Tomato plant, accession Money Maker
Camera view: vertical (180 deg); turntable rotation: 30 degrees
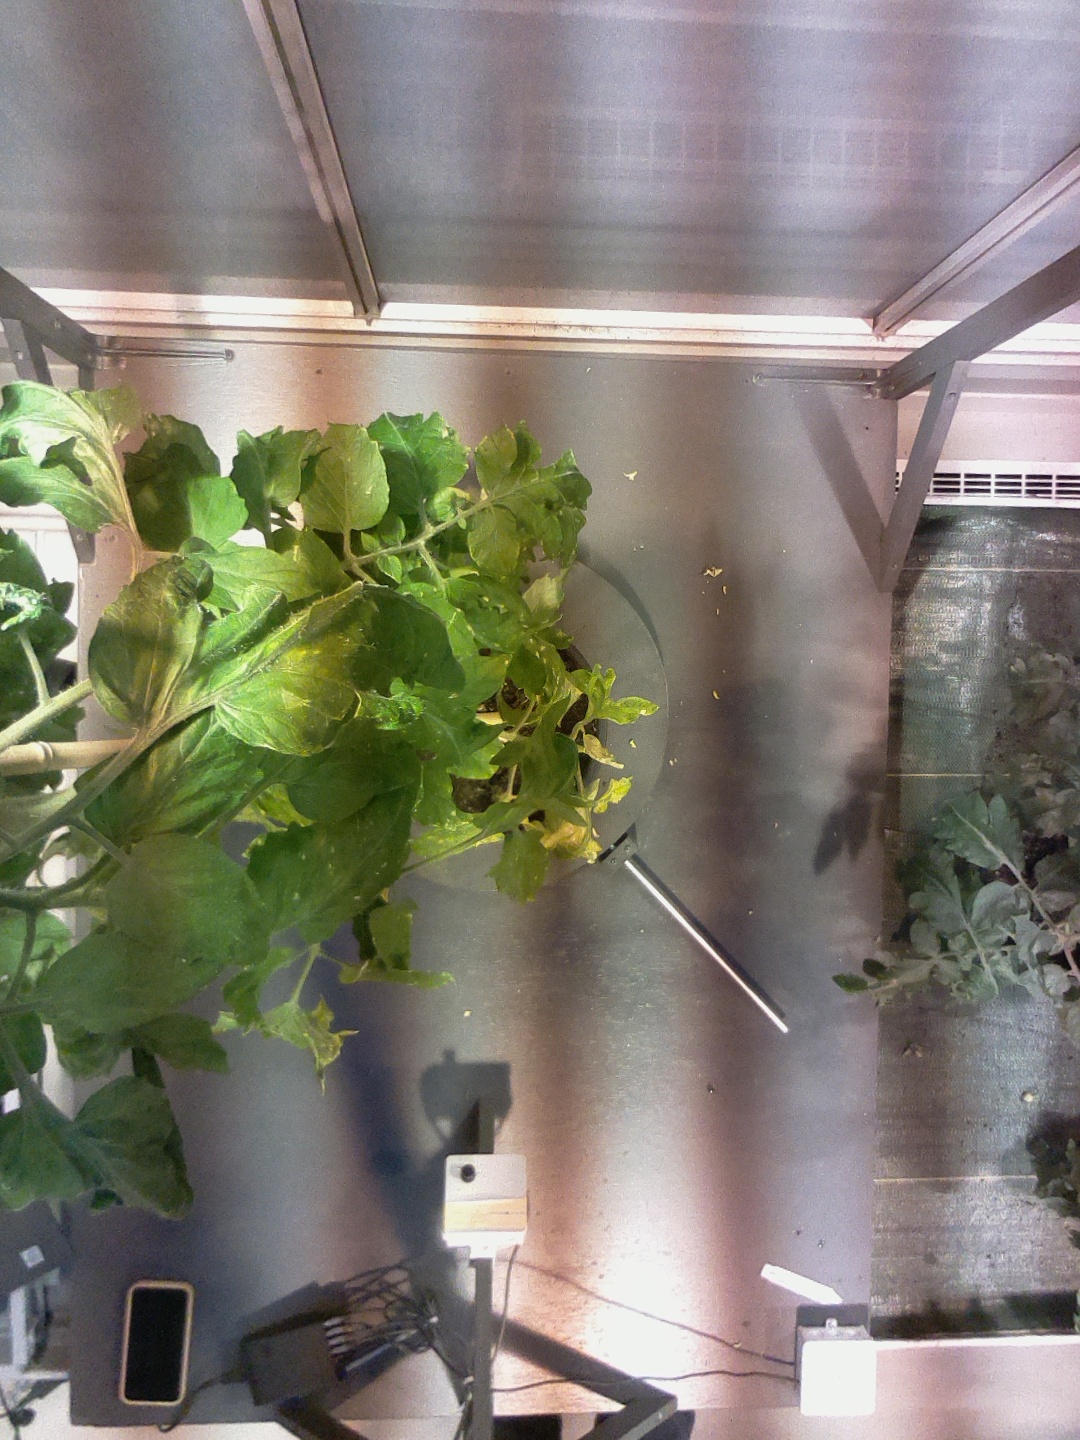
BBCH growth stage 72: 20%-30% of final fruit size